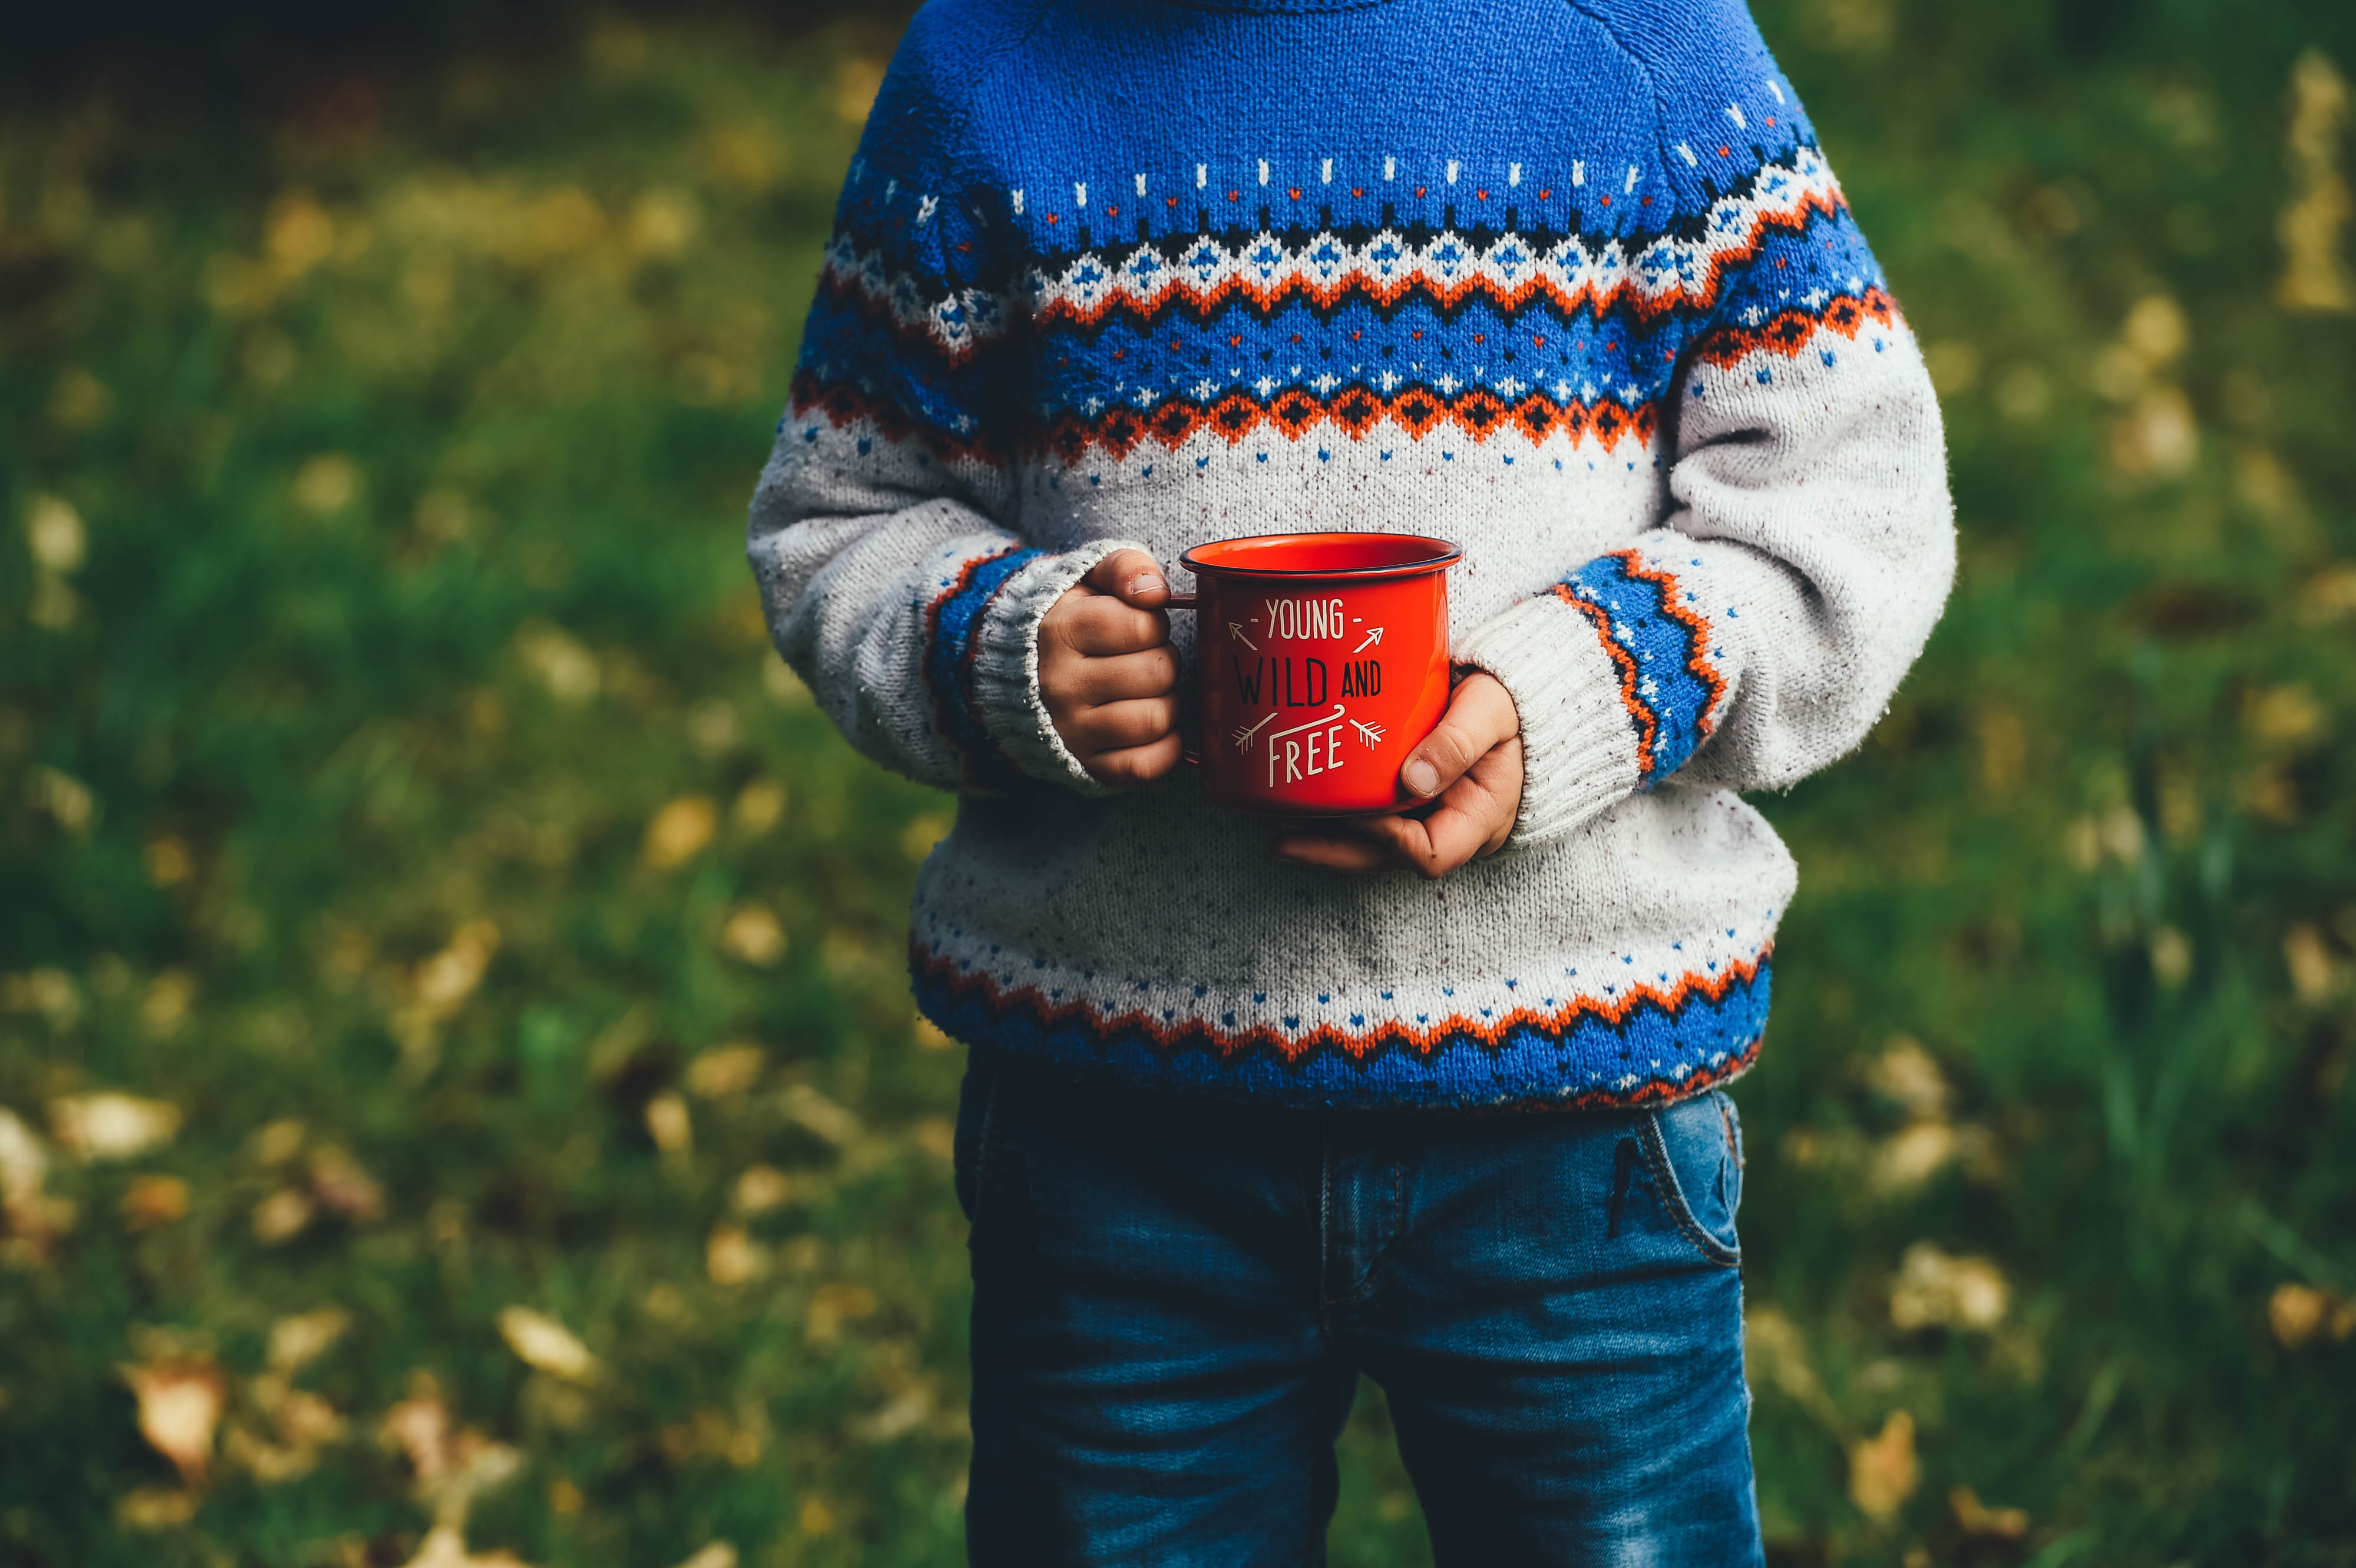
person, people, boy, male, cup, green, child, blue, clothing, mug, sweater, fun, toddler, cap